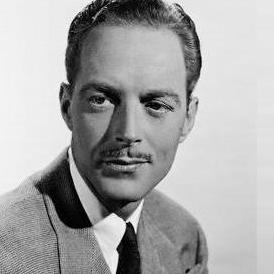
Age: 29